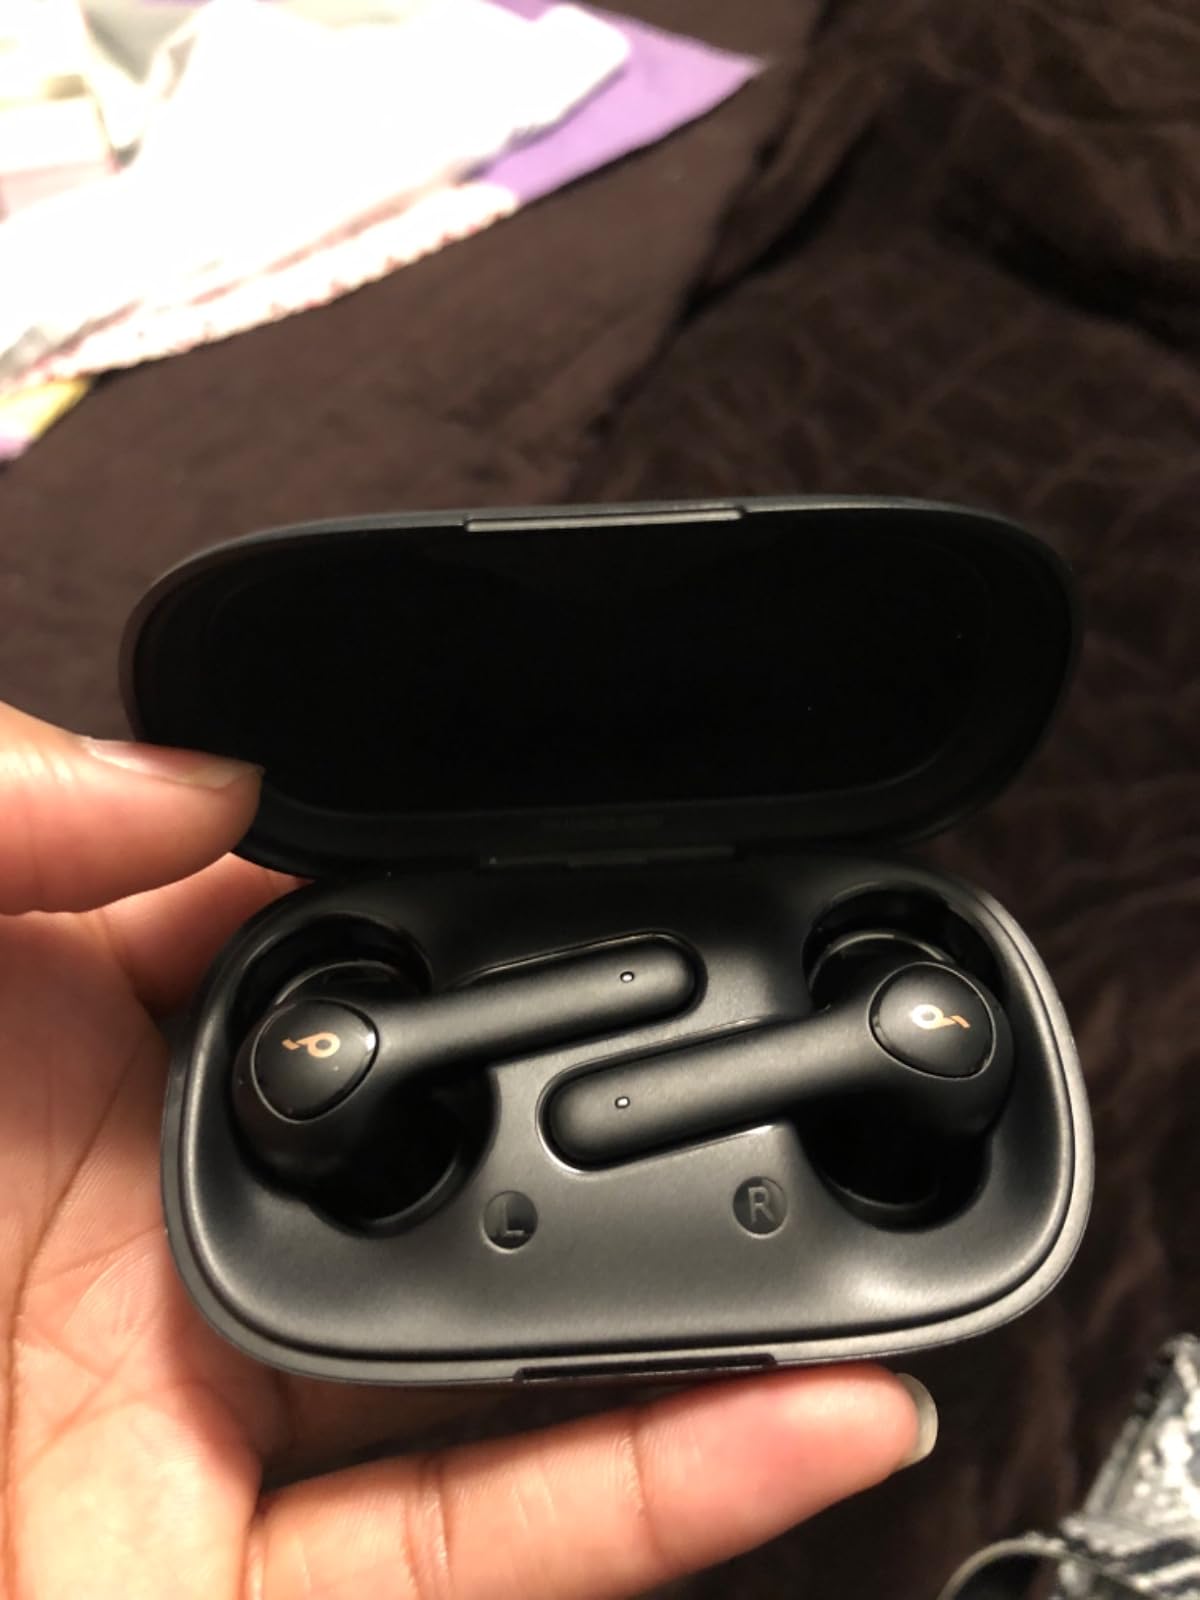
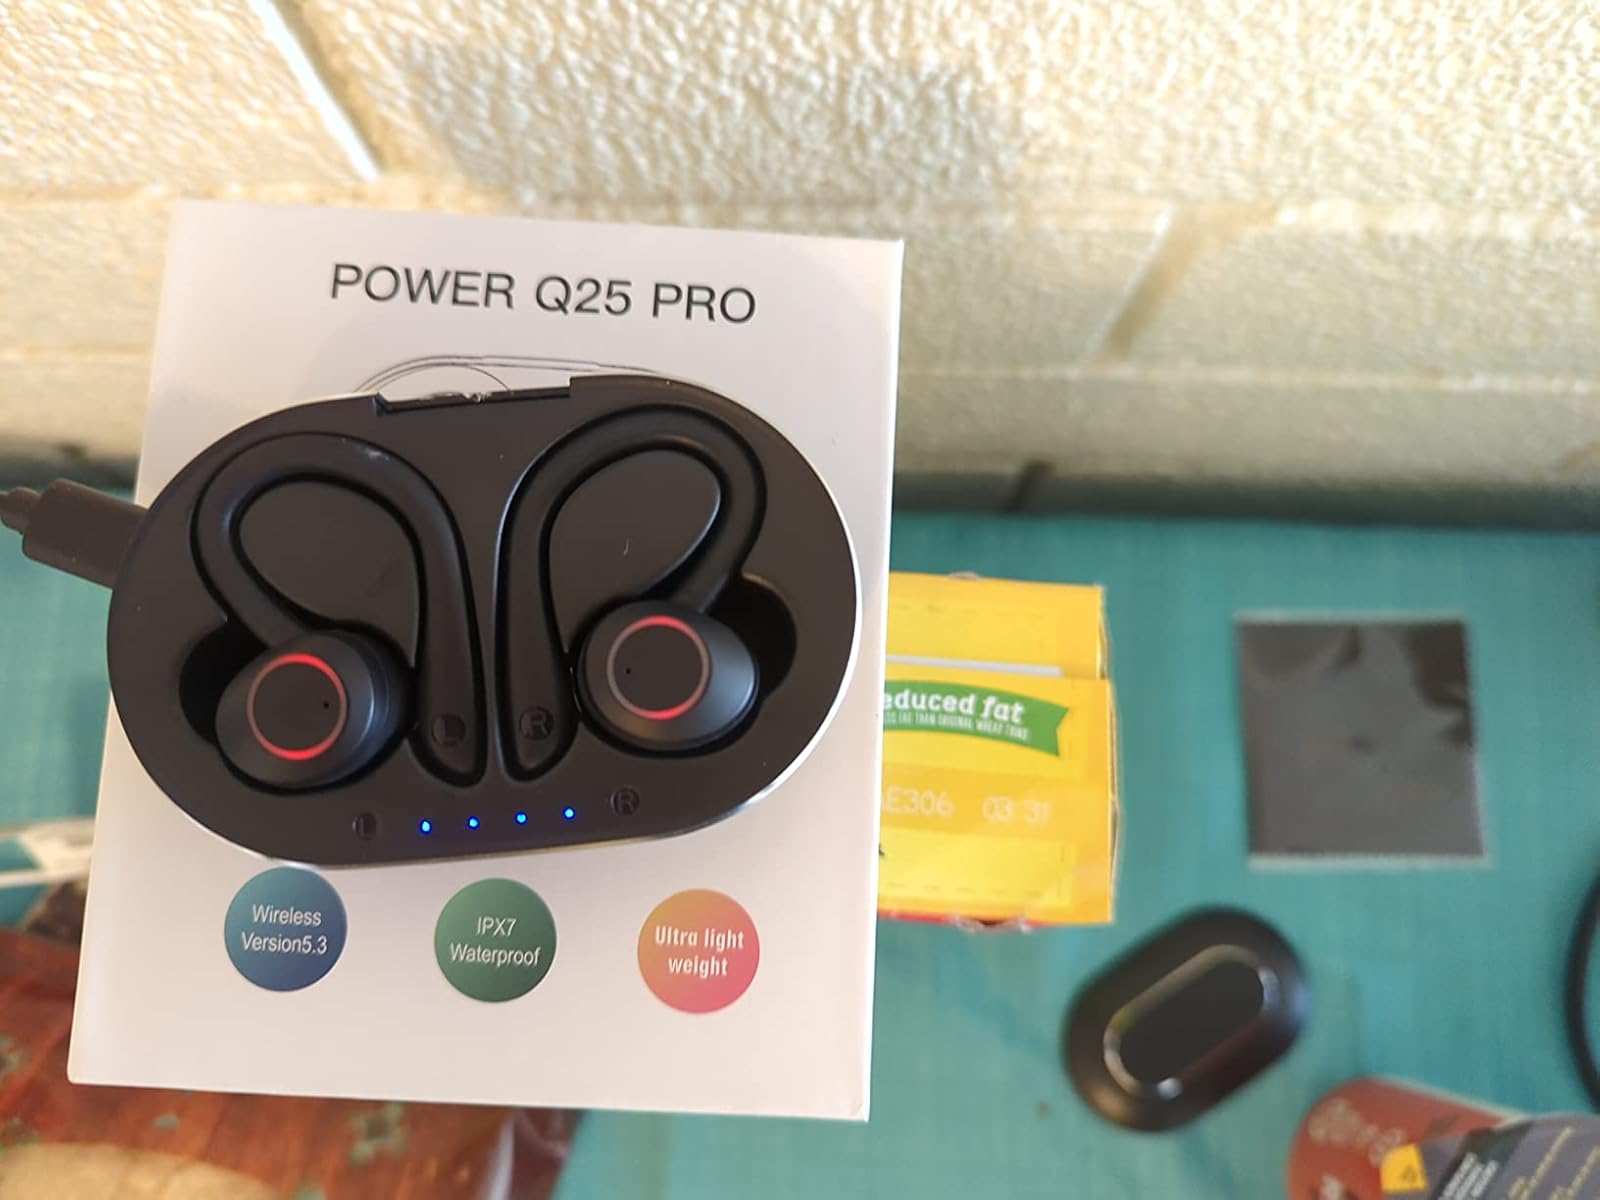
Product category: earbuds
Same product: no